Jessica Lee (cyclist)

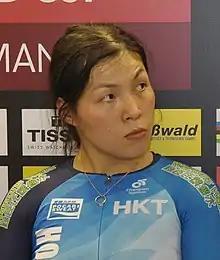
Lee in 2018

Jessica Lee Hoi-yan (born 21 July 1990) is a former Hong Kong cyclist. She competed in the women's keirin event at the 2020 Summer Olympics.